Tethys (mythology)

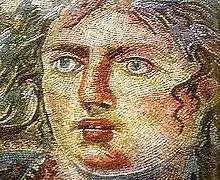
Mosaic (detail) of Tethys, from Philipopolis (modern Shahba, Syria), fourth-century AD, Shahba Museum.

Tethys played no active part in Greek mythology. The only early story concerning Tethys is what Homer has Hera briefly relate in the "Iliad"’s Deception of Zeus passage. There, Hera says that when Zeus was in the process of deposing Cronus, she was given by her mother Rhea to Tethys and Oceanus for safekeeping and that they "lovingly nursed and cherished me in their halls". Hera relates this while dissembling that she is on her way to visit Oceanus and Tethys in the hopes of reconciling her foster parents, who are angry with each other and are no longer having sexual relations.